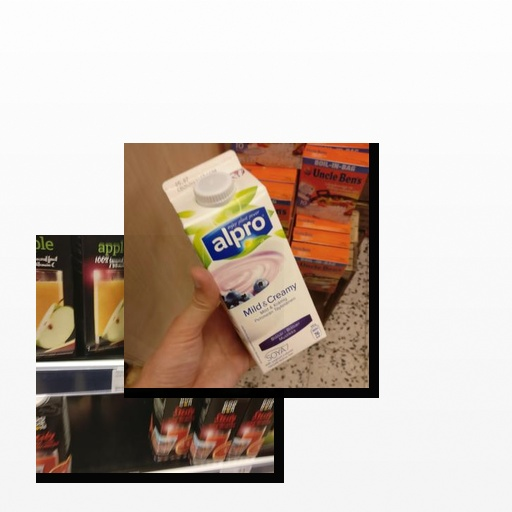
Food items: blueberry_soyghurt, orange_red_grapefruit_juice